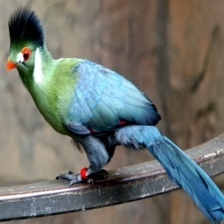
Species: WHITE CHEEKED TURACO
Scientific name: TAURACO LEUCOTIS